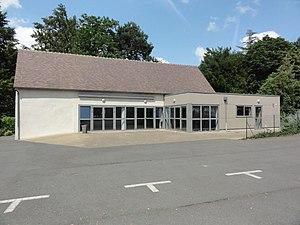
Saint-Germain-sur-Sarthe, salle des fêtes
Saint-Germain-sur-Sarthe est une ancienne commune française et une commune déléguée de la commune nouvelle de Fresnay-sur-Sarthe, située dans le département de la Sarthe en région Pays de la Loire, peuplée de 552 habitants.